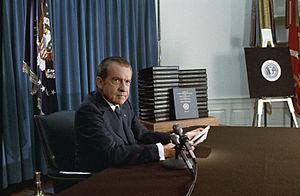
Richard Milhous Nixon /ˈɹɪt͡ʃ.ɝd ˈmɪl.haʊ̯s ˈnɪk.sən/, né le 9 janvier 1913 à Yorba Linda et mort le 22 avril 1994 à New York, est un homme d'État américain. Membre du Parti républicain, il est le 36ᵉ vice-président des États-Unis du 20 janvier 1953 au 20 janvier 1961 puis le 37ᵉ président des États-Unis, du 20 janvier 1969 au 9 août 1974.
Le scandale du Watergate est une affaire d'espionnage politique qui aboutit, en 1974, à la démission de Richard Nixon, alors président des États-Unis. L'affaire aux multiples ramifications commence en 1972 avec l'arrestation, à l'intérieur de l'immeuble du Watergate, de cambrioleurs dans les locaux du Parti démocrate à Washington. Les investigations menées par des journalistes et une longue enquête du Sénat américain finiront par lever le voile sur des pratiques illégales de grande ampleur au sein même de l'administration présidentielle.